Ghost Town Village

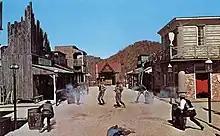
Spring 1961 staged gunfight

Ghost Town Village (formerly "Ghost Town in the Sky at Ghost Mountain Park") is an abandoned Wild West-themed amusement park in Maggie Valley, North Carolina, United States whose status is currently, as of March 2023, the subject of an ongoing lawsuit. It sits atop Buck Mountain, with a top elevation of . Ghost Town was promoted as "North Carolina's mile-high theme park."